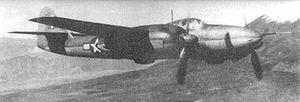
Le Ki-83 est un prototype de chasseur d'escorte japonais de la Seconde Guerre mondiale.